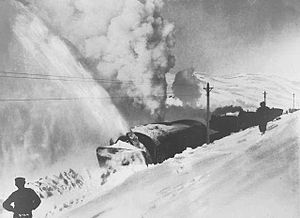
Bergensbanen / Bergensbanen i litteratur og film
Roterende sneplov skubbes af to lokomotiver, 1908.